Acrocercops leucocyma

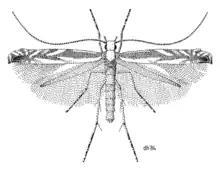
Illustration by Des Helmore

This species was described by Edward Meyrick in 1889 using a specimen he collected in the Waitakere Range in Auckland and named "Gracilaria leucocyma". George Hudson discussed this species under the name "Parectopa laucocyma" in his 1928 publication "The Butterflies and Moths of New Zealand." The specimen collected by Meyrick was the only recorded specimen until this species was rediscovered in 1954 by K. A. J. Wise. In 1961 Lajos Vári restricted the genus "Parectopa" to Holarctic species which do not have genital characteristics that resemble New Zealand species. As a result, John S. Dugdale placed this species in the genus "Acrocercops". However the genus level classification of "Acrocercops leucocyma" is regarded as unsatisfactory and as such the species is currently also known as "Acrocercops" ("s.l.") "leucocyma." The holotype specimen is held at the Natural History Museum, London.